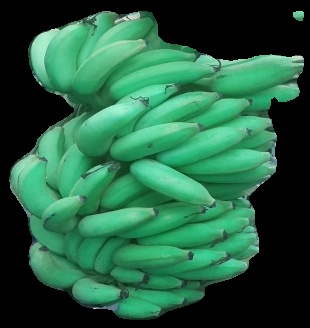
Variety: elakki-bale
Grade: grade1